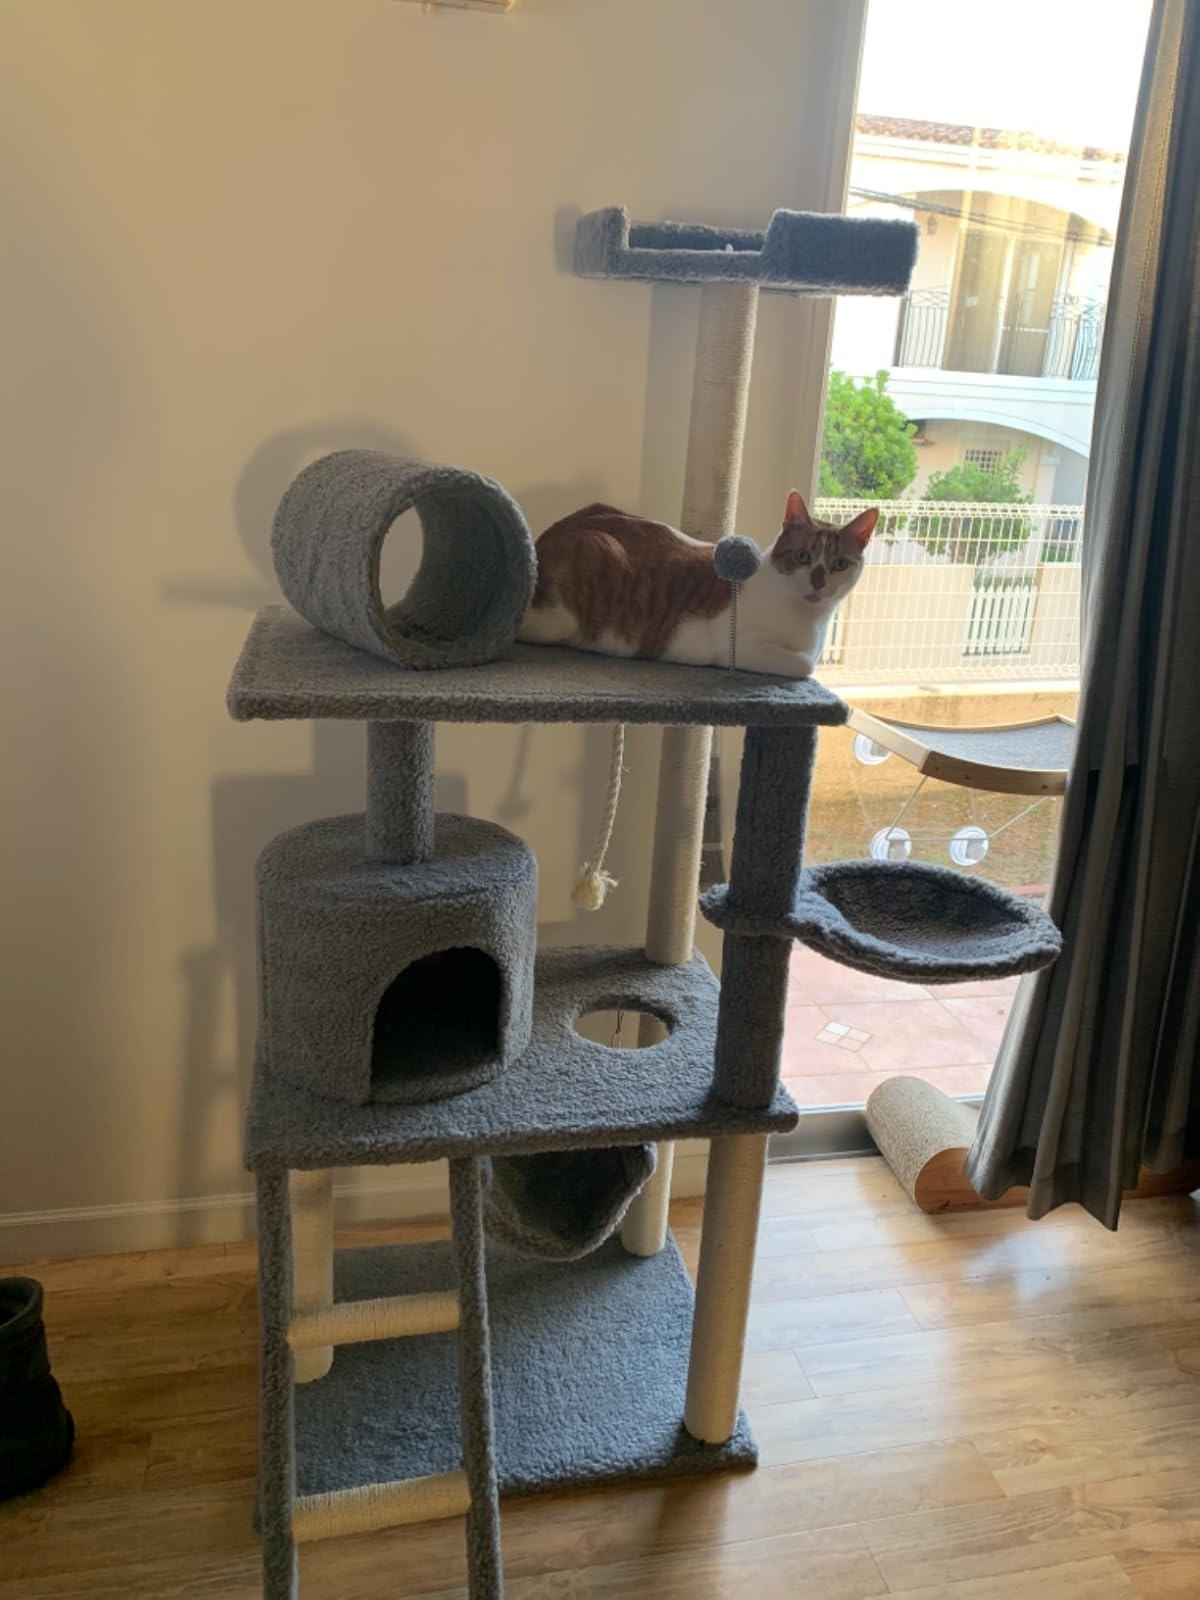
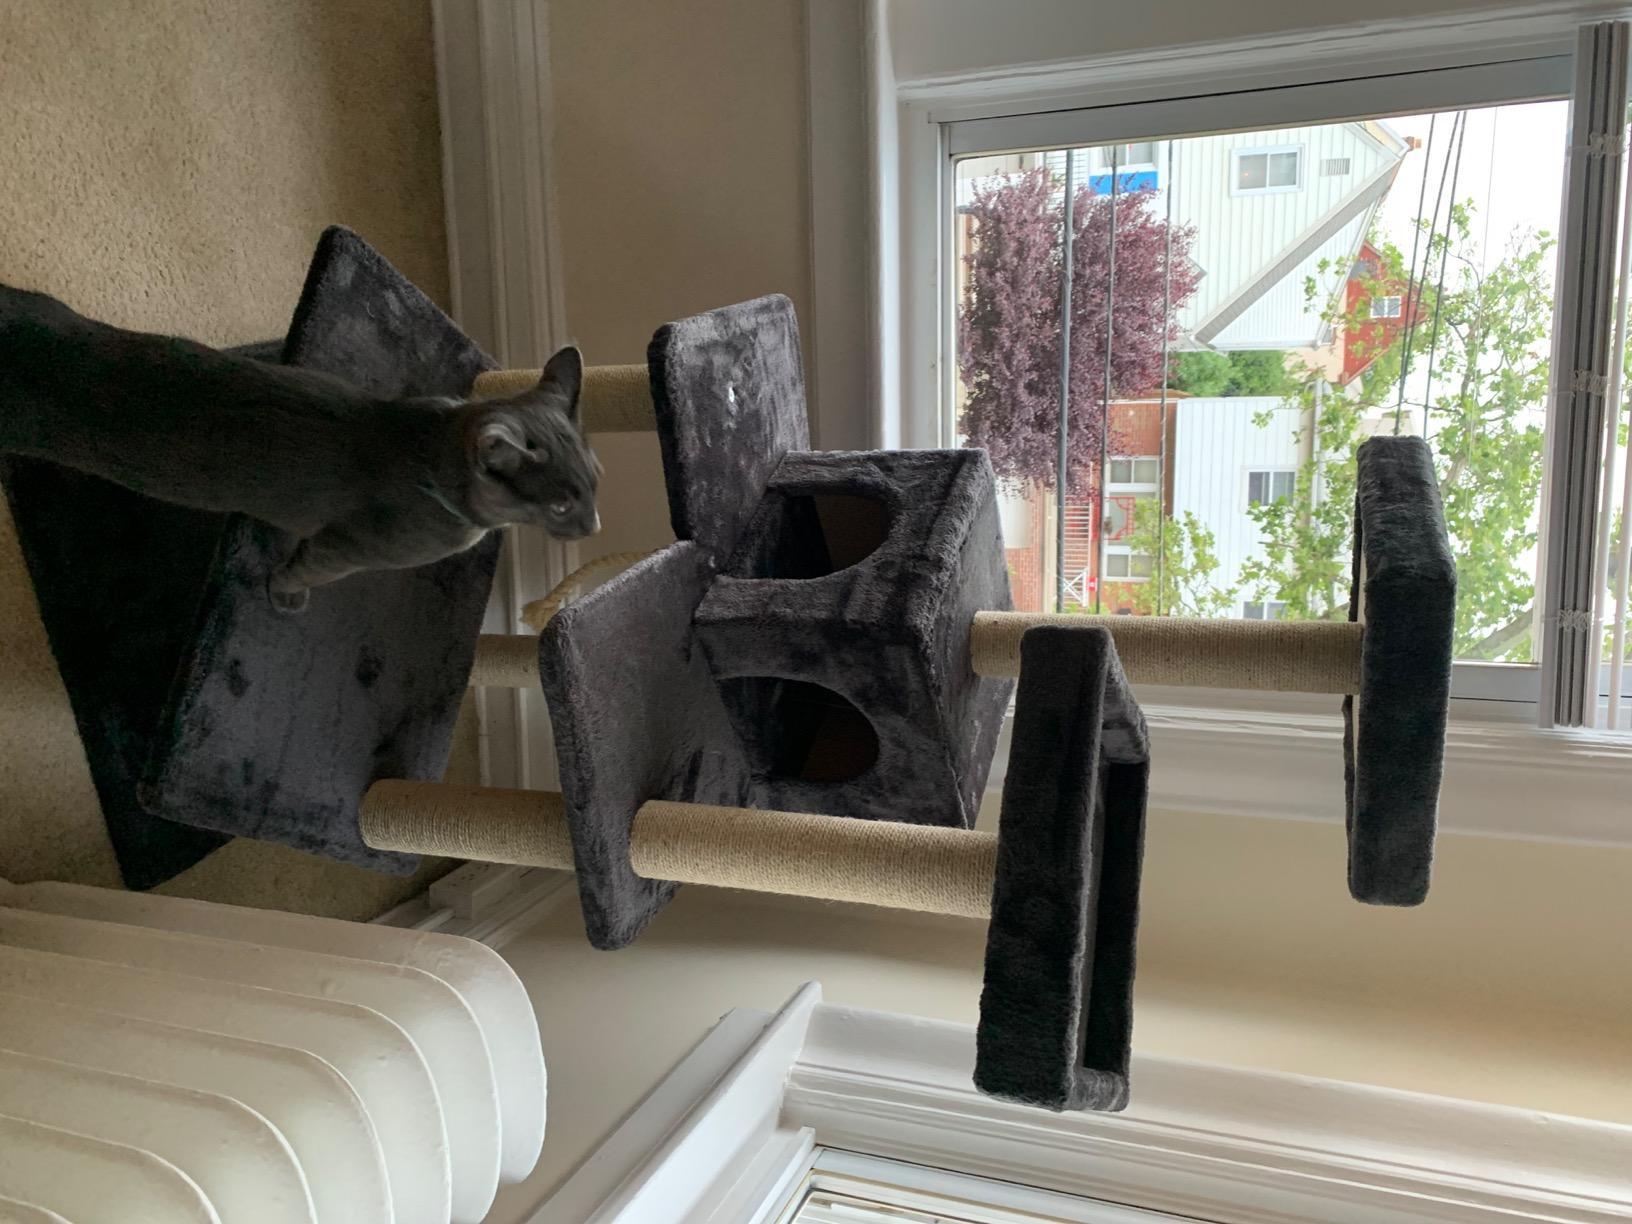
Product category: items_cat tree
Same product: no